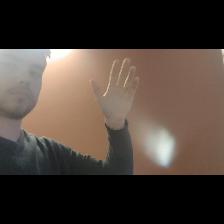
Label: Human